History of the Canadian Army

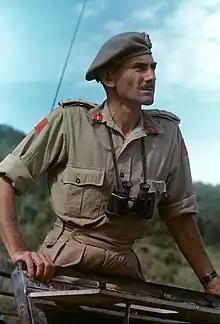
LGen. Guy Simonds, was Canada's Chief of Army Staff from 1951 to 1955. Simond's vision during his tenure resulted in Canada fielding its largest ever standing army by the late-1950s.

In 1899, when war threatened between the Transvaal and Britain, many in English-Canada expected Canada to fight alongside the "mother country" while in French-Canada were equally opposed. Colonel Sam Hughes, a millionaire Conservative MP and militia officer offered at his own expense to raise a regiment to fight in South Africa, an offer that appalled Hutton, who realized Hughes's proposal offered Laurier an excuse not to send a Canadian force to South Africa and attempted to silence Hughes, who would not be silenced. Within the cabinet Richard Scott and Israel Tarte were opposed to Canada fighting in South Africa while Henri Bourassa, a Liberal back-bencher had emerged as the leading voice in the House of Commons opposed to an expedition to South Africa. On 3 October, Laurier received a Colonial Office circular thanking his government for its "offer" of 250 men to South Africa, an offer that he not made while at the same time the October 1899 edition of "Canadian Military Gazette" published the details of a plan to mobilize 1,200 men for South Africa. Caught on the spot, Laurier received a note on 9 October from the editor of the Liberal "Toronto Globe" saying he "must either send troops or get out of office" as the majority of voters in Ontario wanted Canada to fight in South Africa. Caught between the conflicting pressures in English-Canada and French-Canada, Laurier announced on 14 October that Canada would raise and equip an all-volunteer force to South Africa that once it arrived would operate under British command and be paid for by Britain. Laurier did not summon Parliament for a vote as he knew that the Liberal caucus would split between the English-Canadian MPs and French-Canadian MPs, and instead his decision was announced as an order-in-council. On 30 October, a hastily raised force of 1, 061 volunteers left Quebec City abroad the SS "Sardinian" (called "the Sardine" by its passengers for cramped conditions) for Cape Town under the command of Colonel William Otter. At their first battle, the Battle of Paardeberg the Canadians performed well, and on 27 February 1900 a battalion from the Maritimes end up holding their own ground after a confusing night battle, which just happened to be the moment that the Transvaal General Piet Cronjé chose to surrender, leading to the British and Canadian press to credit the victory to the Canadians, which gave a tremendous boost to Canadian self-confidence. In the warm glow of victory, Laurier agreed to send another 1,320 volunteers to South Africa while the millionaire Lord Strathcona raised a regiment at his own expense in western Canada, recruiting cowboys to form Strathcona's Horse regiment for South Africa.